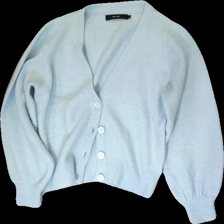
View: front
Type: Cardigan
Category: Ladies
Brand: Not in the list
Brand text on label: vero moda
Colors: Blue
Material: 78% Acry 22% Poly
Pattern: Other
Cut: V-collar
Size: M
Season: All
Stains: Minor
Price range: <50
Recommended usage: Export